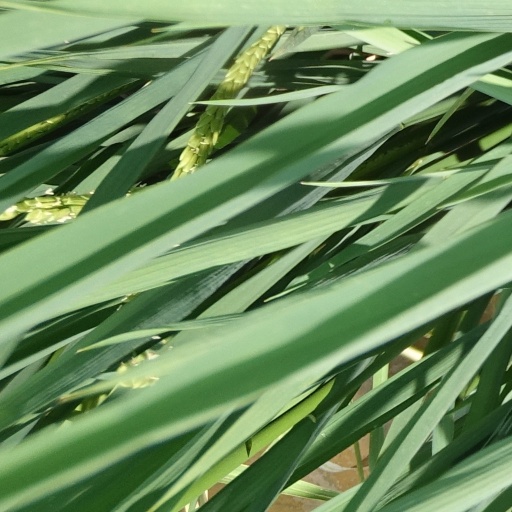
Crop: rice